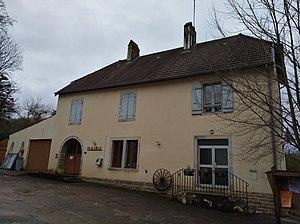
Éclans (commune d'Éclans-Nenon, Jura, France) en janvier 2018.